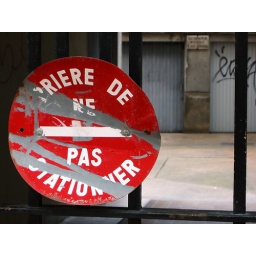
A weathered road sign in Nantes, France.